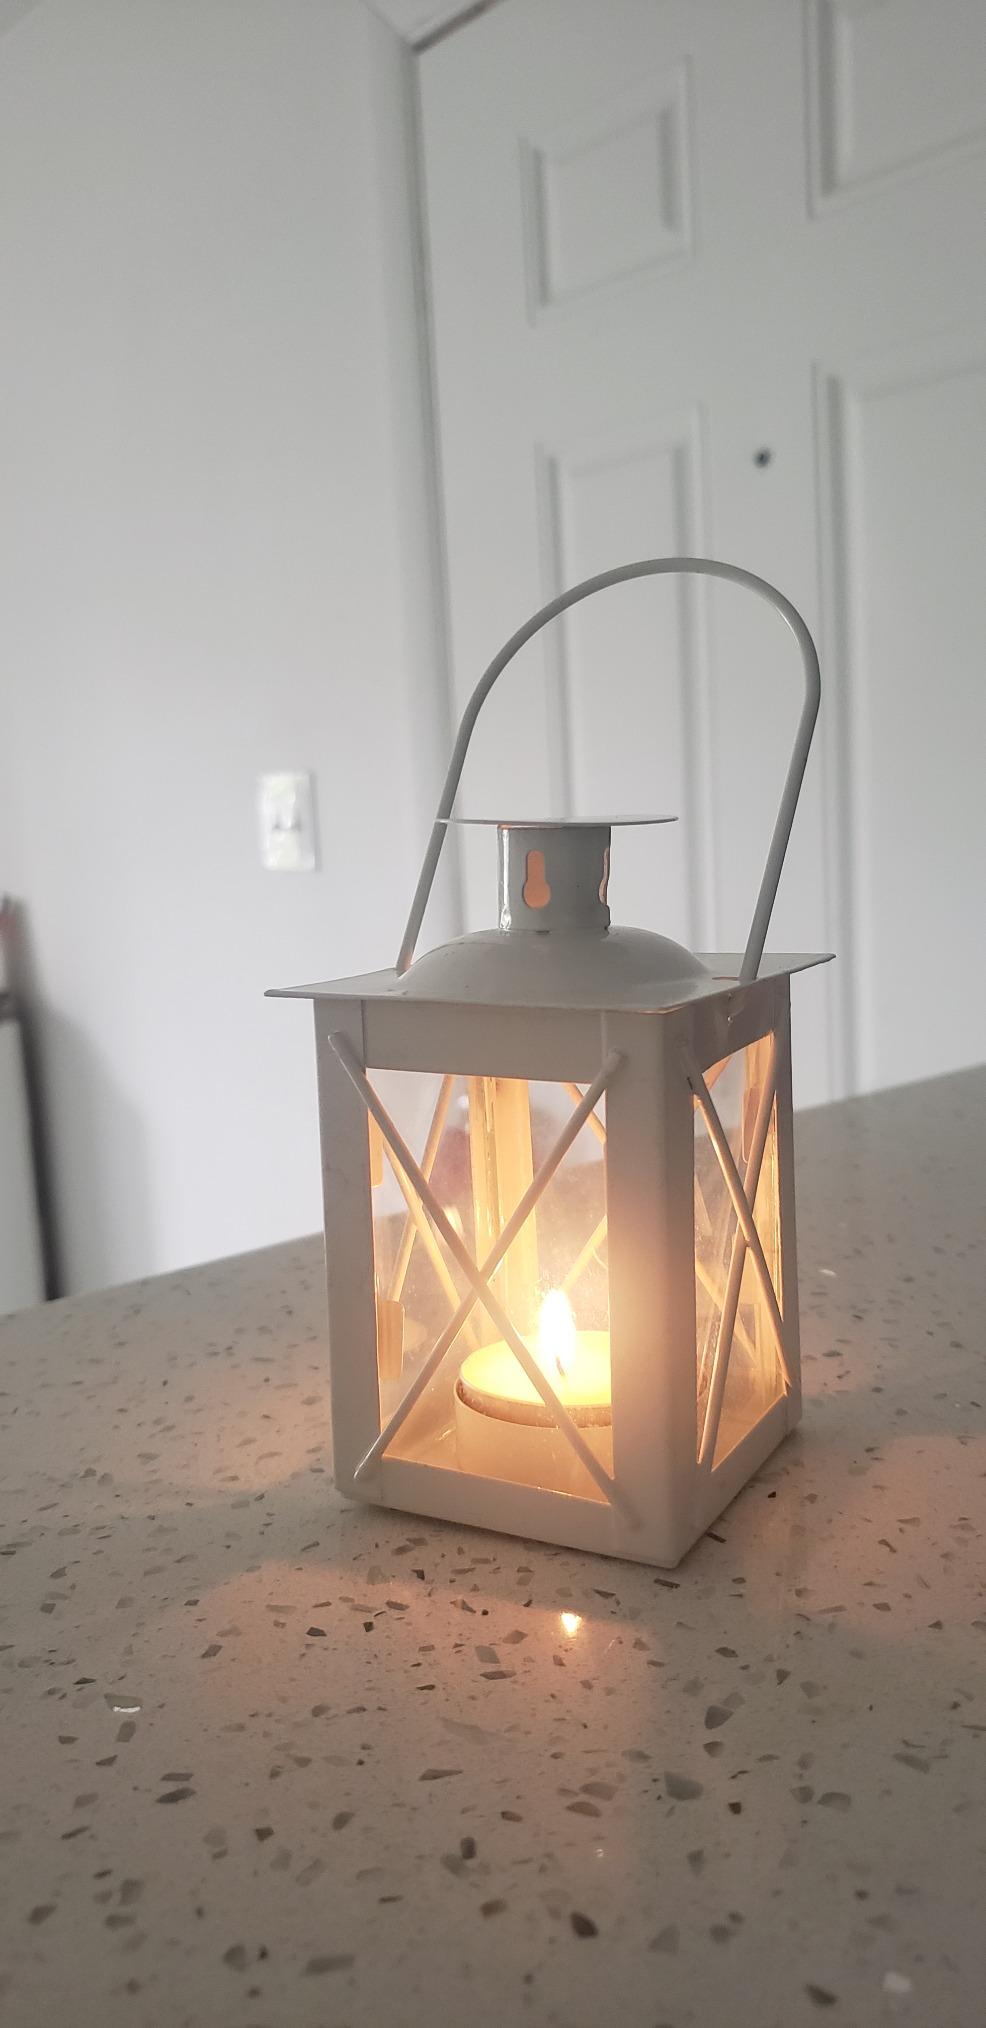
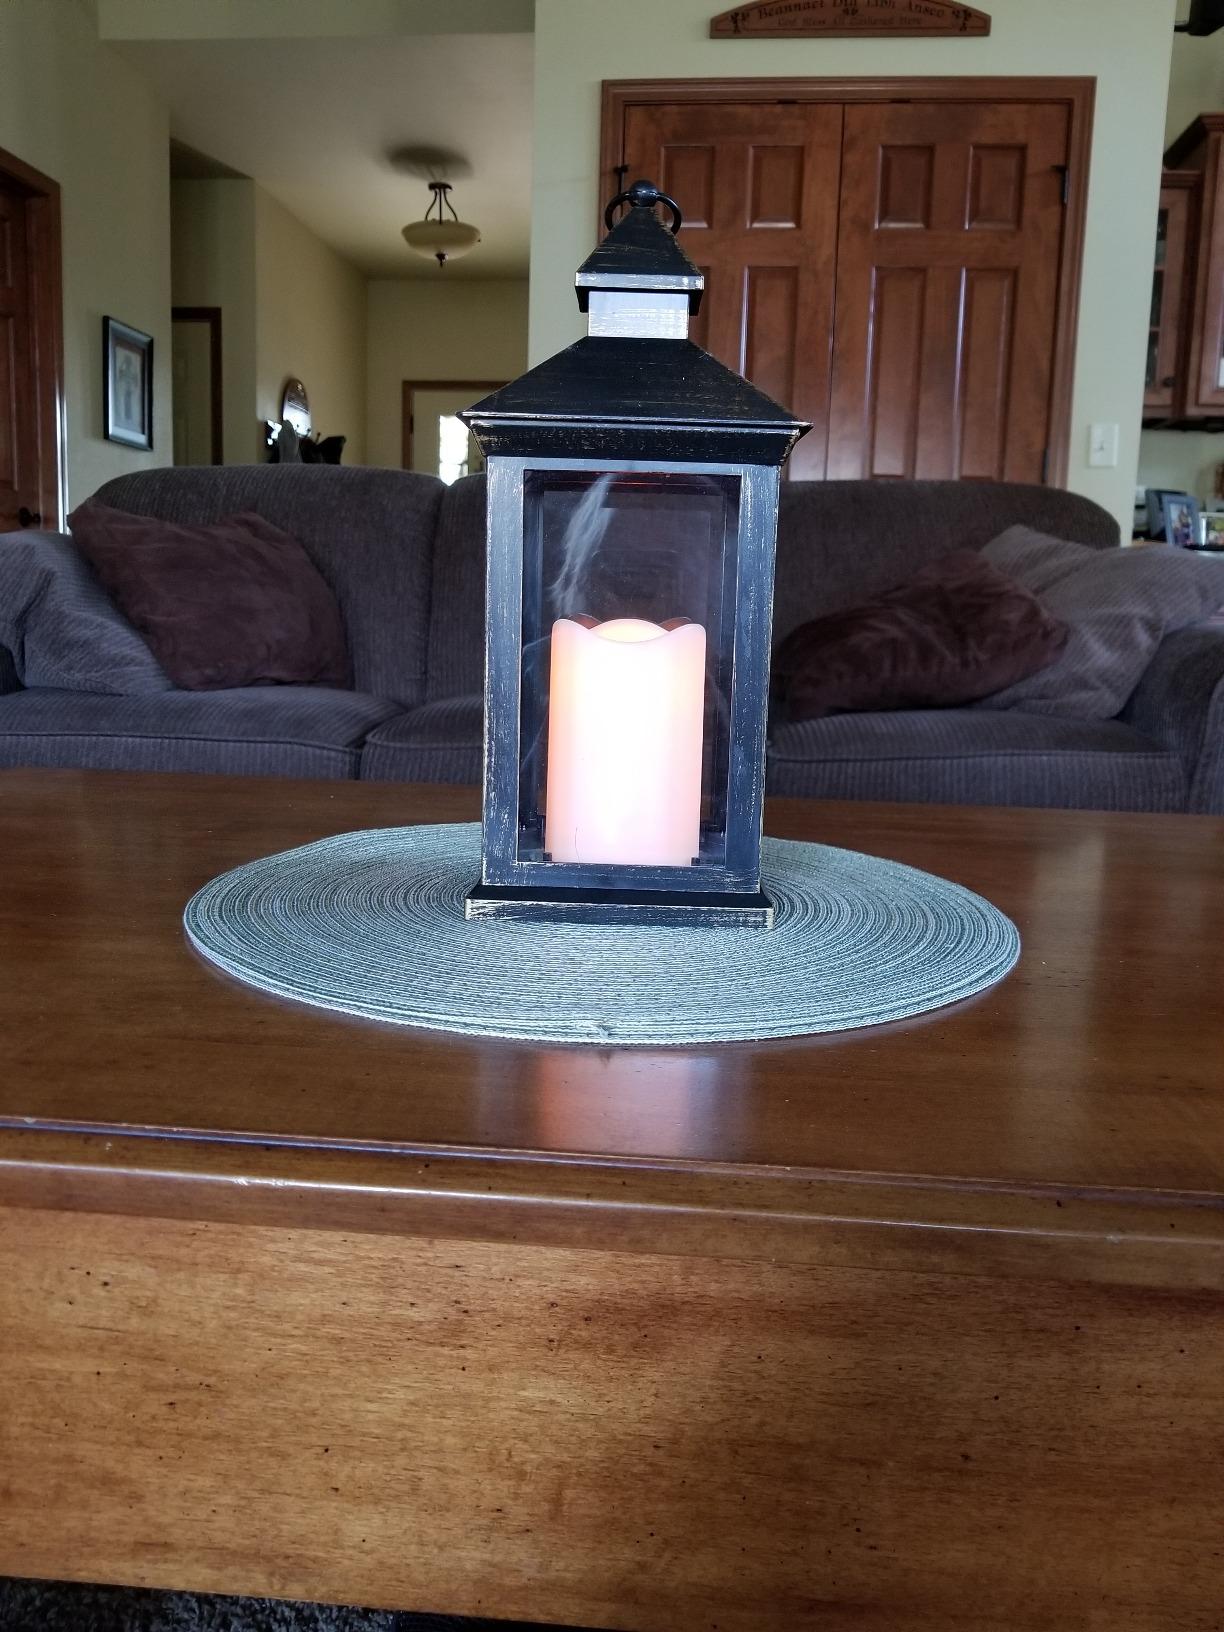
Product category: lantern
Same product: no